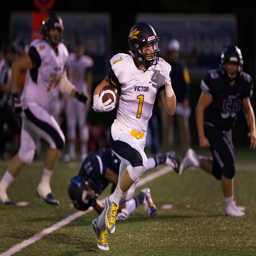
person rushes the ball during a game .